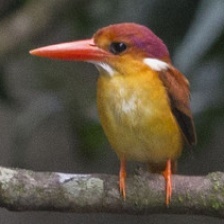
Species: RUFOUS KINGFISHER
Scientific name: CHLOROCERYLE INDA